Stowe House

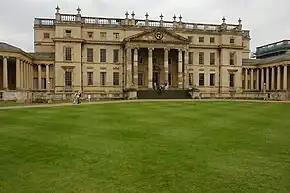
The centre of the North Façade

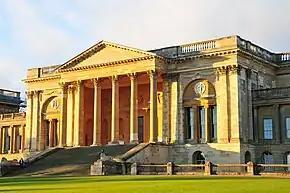
The centre of the South Façade

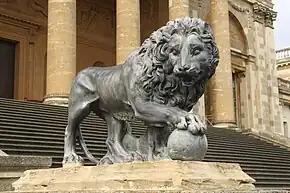
Medici lion

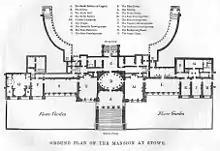
The piano nobile of Stowe. The front entrance is at D. The Marble Saloon is B. Rooms P and Q also served as the state dressing room and bedroom at times. For scale, rooms O and L are each long. There are service wings to either side which are not shown.

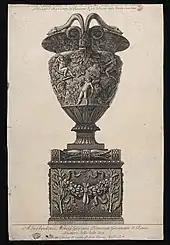
One of the Piranesi vases sold in 1848

The showpiece of the House is the south façade overlooking the gardens. This is one of the finest examples of neoclassical architecture in Britain. The main front stretches over . Divided into five major sections, these are: the central block around in width, the lower linking sections wide that contain on the west the State Dining Room and on the east The Large Library, then at the ends the two pavilions the same height as the central block about in width. The central block and the end pavilions are articulated at piano nobile level with unfluted Corinthian pilasters over tall which becomes a hexastyle portico supporting a pediment in the middle of the façade, there is a minor order of 48 Ionic columns over high that runs the length of the façade. The portico fronts a loggia that contains the doorway to the Marble Saloon, this is flanked by large niches that used to contain ancient Roman statues, between the columns of the portico used to be the marble sculpture of "Vertumnus and Pomona" by Laurent Delvaux now in the Victoria and Albert Museum. Above the niches is a large frieze on a Bacchic theme, this is based on an engraving in James Stuart's and Nicholas Revett's "Antiquities of Athens" of the frieze on the Choragic Monument of Lysicrates.